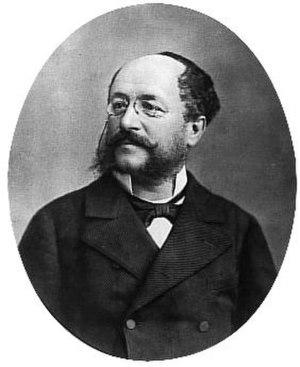
28 février : La Muette de Portici, opéra de Daniel-François-Esprit Auber, créé à l'Opéra Le Peletier.
Josef Hellmesberger I est un violoniste, chef d'orchestre, compositeur et pédagogue autrichien.